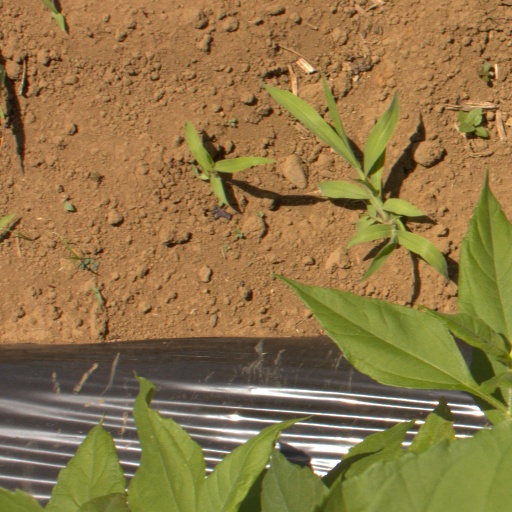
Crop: Jerusalem artichoke